Speedfreaks

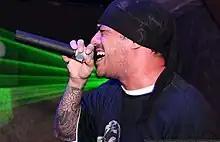

Cláudio Márcio de Souza Santos, better known by his stage name Speedfreaks or simply Speed, was a Brazilian rapper, composer, musician, and member of the Underground Hip Hop duo Black Alien & Speed. He was a pioneer in the Brazilian Underground Hip Hop genre. His lyrics talked about the reality of the Brazilian streets, dealing with crime, poverty, prejudice, drugs, and money.